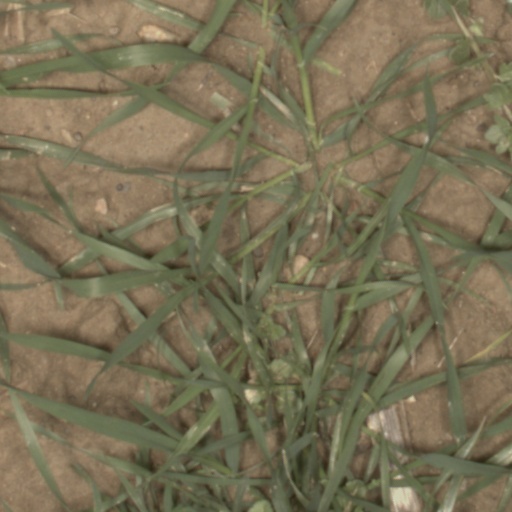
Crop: wheat